BL 6-inch gun Mk V

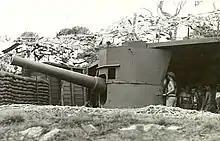

During the 1890s, when the new "QF" technology of loading propellant charges in brass cases to increase the rate of fire was in favour, 4 guns were returned from New South Wales, Australia to the UK to be converted to QF.